Jovan Žujović

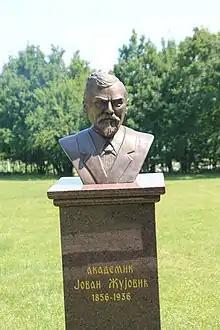
A bust of Žujović in Sopot, Belgrade

Žujović was decorated Legion of Honour, Order of St Sava, Order of the White Eagle and several French and Bulgarian decorations.